Polyaniline nanofibers

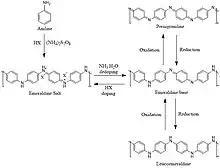
Polymerization pathways of polyaniline and polyaniline nanofibers, as well as the doped/dedoped oxidation/reduction chemistry that can occur.

Methods for the polymerization of polyaniline nanofibers seen in literature primarily include [redox|chemical oxidative] polymerization, interfacial synthesis, and "rapid mixing" methods. Other less common methods include nanofiber seeding, electrosynthesis, electrospinning, and preforming polymerization in dilute aniline solutions.